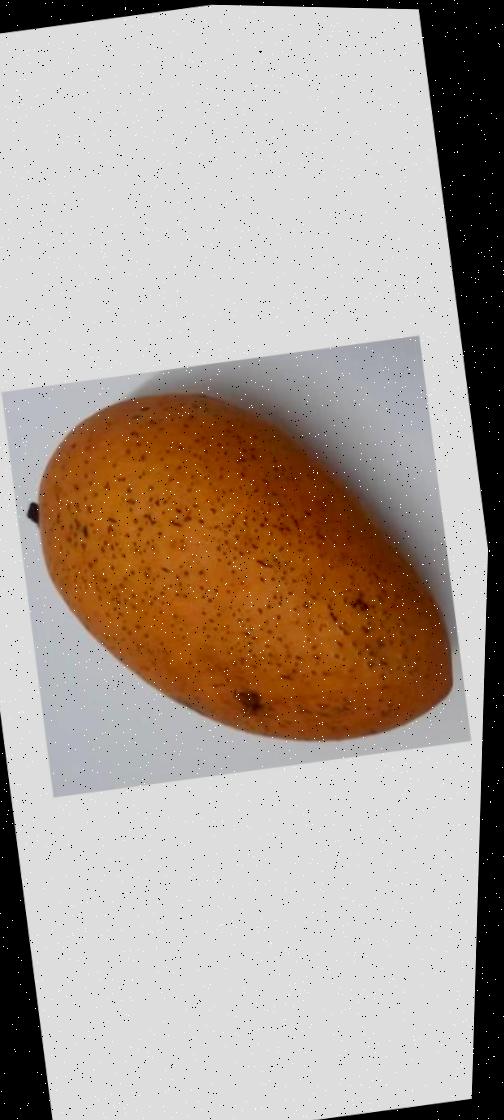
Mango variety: Ashshina Classic